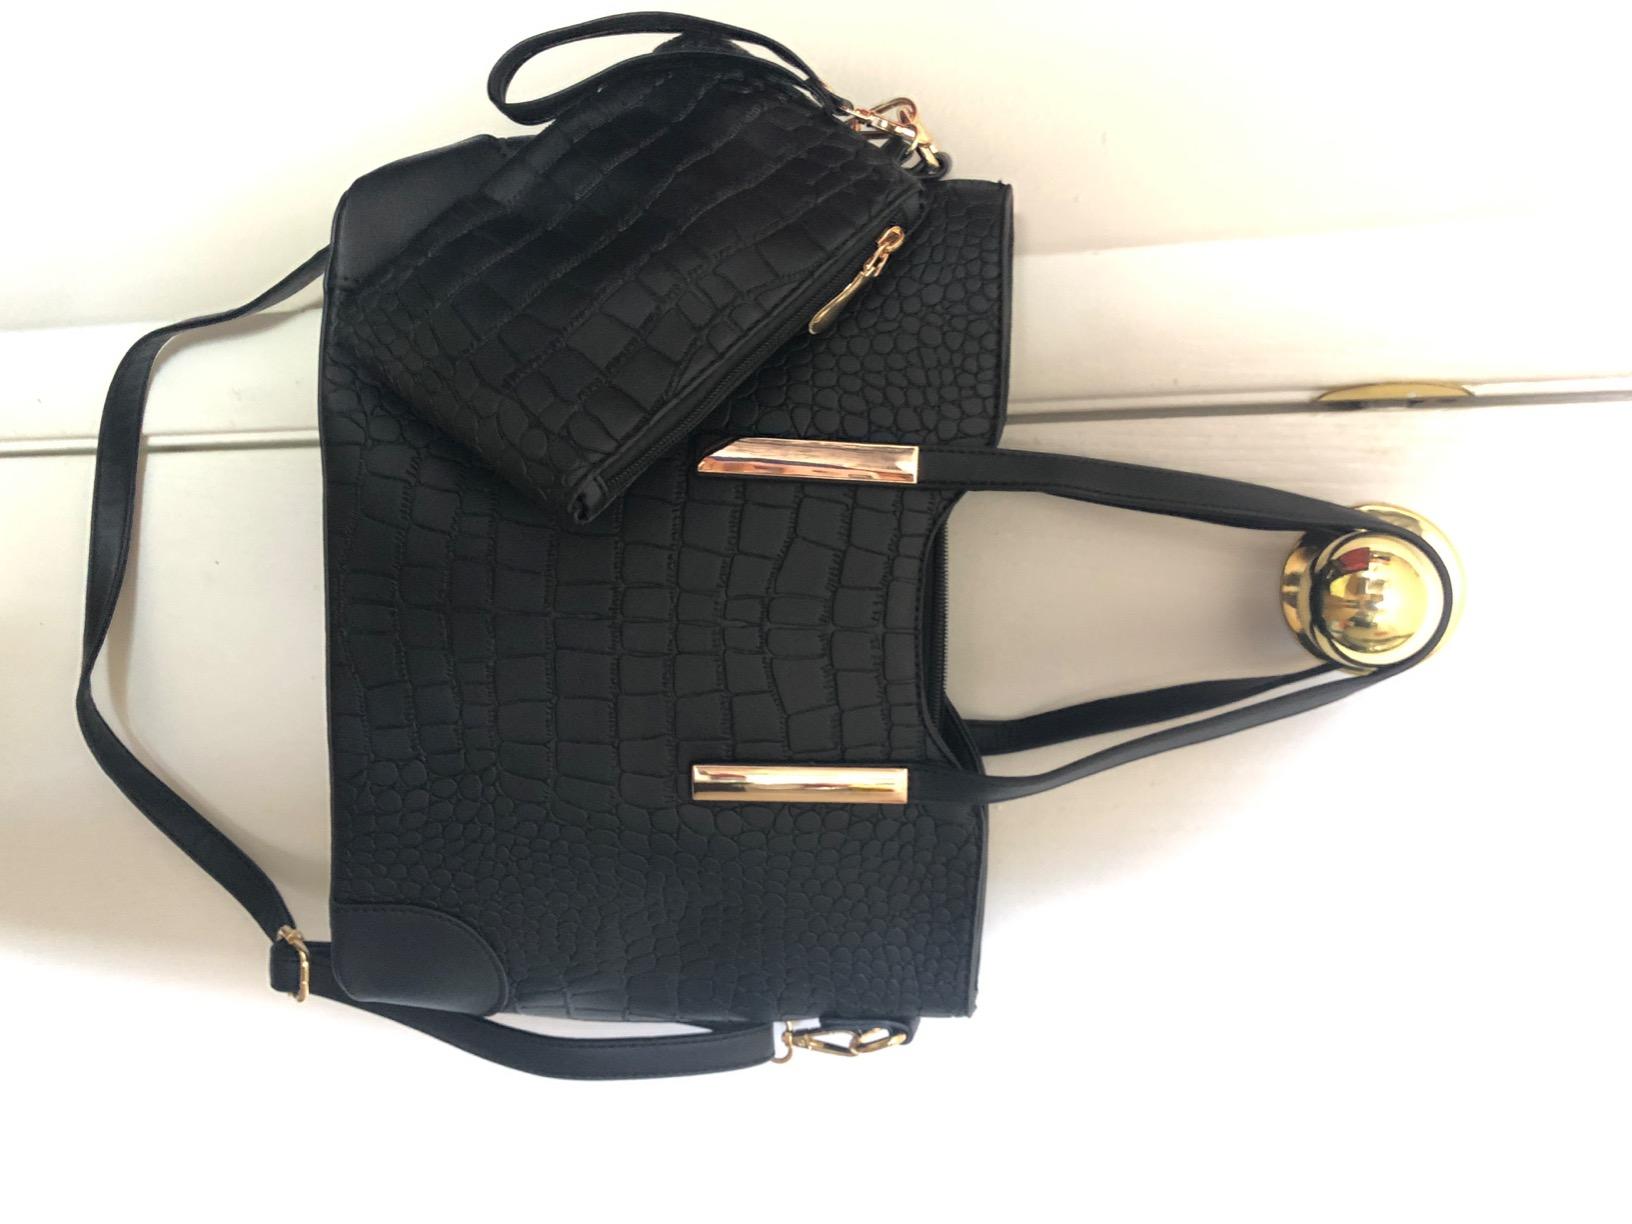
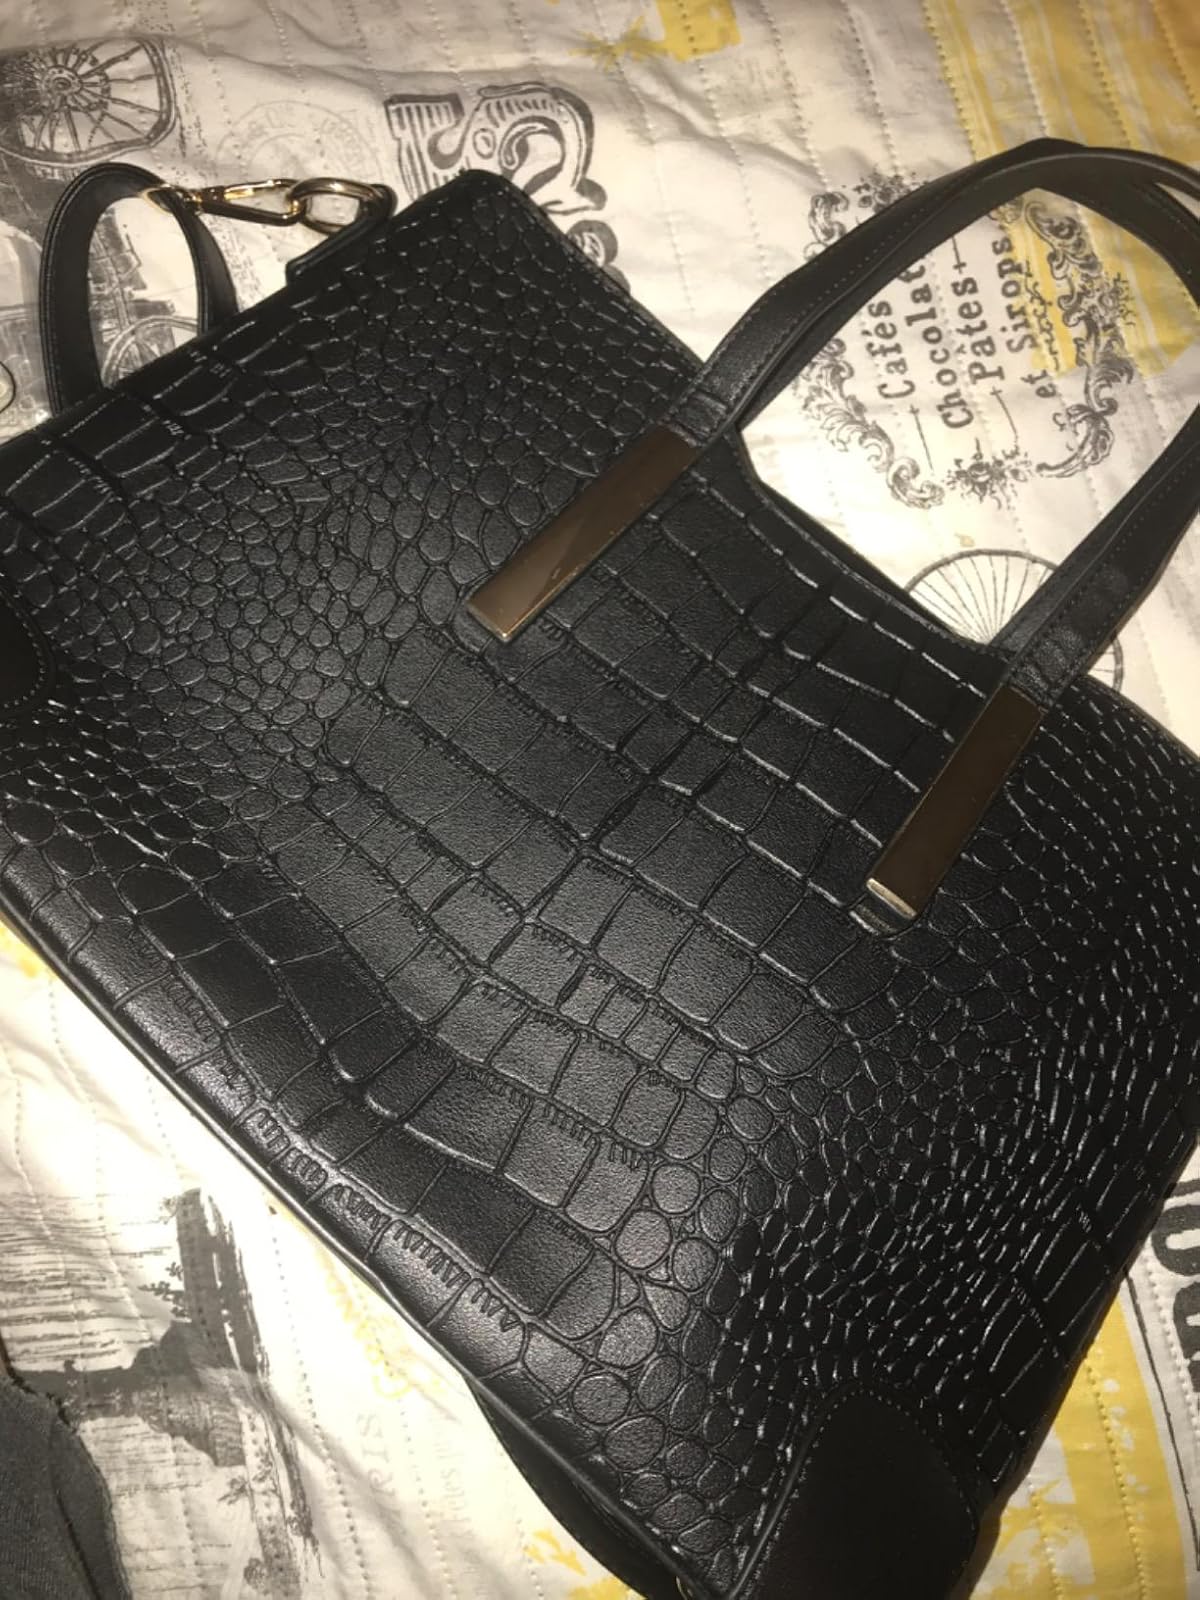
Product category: accessories_handbag
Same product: yes